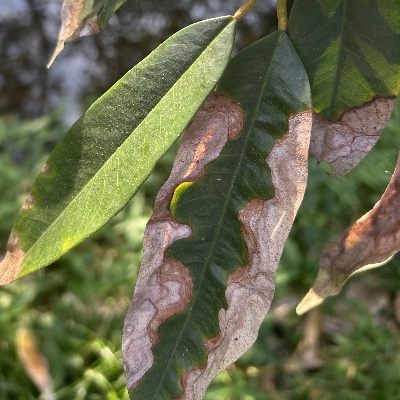
Label: Leaf_Colletotrichum